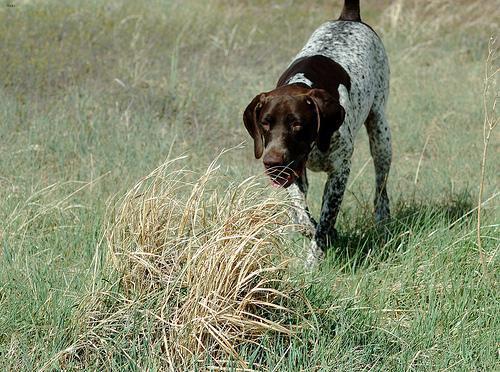
german shorthaired